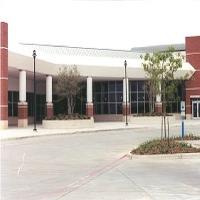
Weather: cloudy or overcast